Nettapakkam

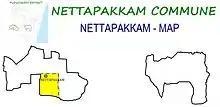
Nettapakkam Map

Nettapakkam is a Village, Commune and Assembly Constituency in the Union Territory of Puducherry, India. It consists of Nettapakkam Enclave and Embalam part of Nettapakkam Commune in the main Enclave of Puducherry. It forms a part of western border to the Union territory.